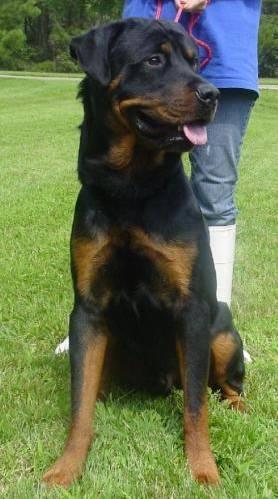
dog